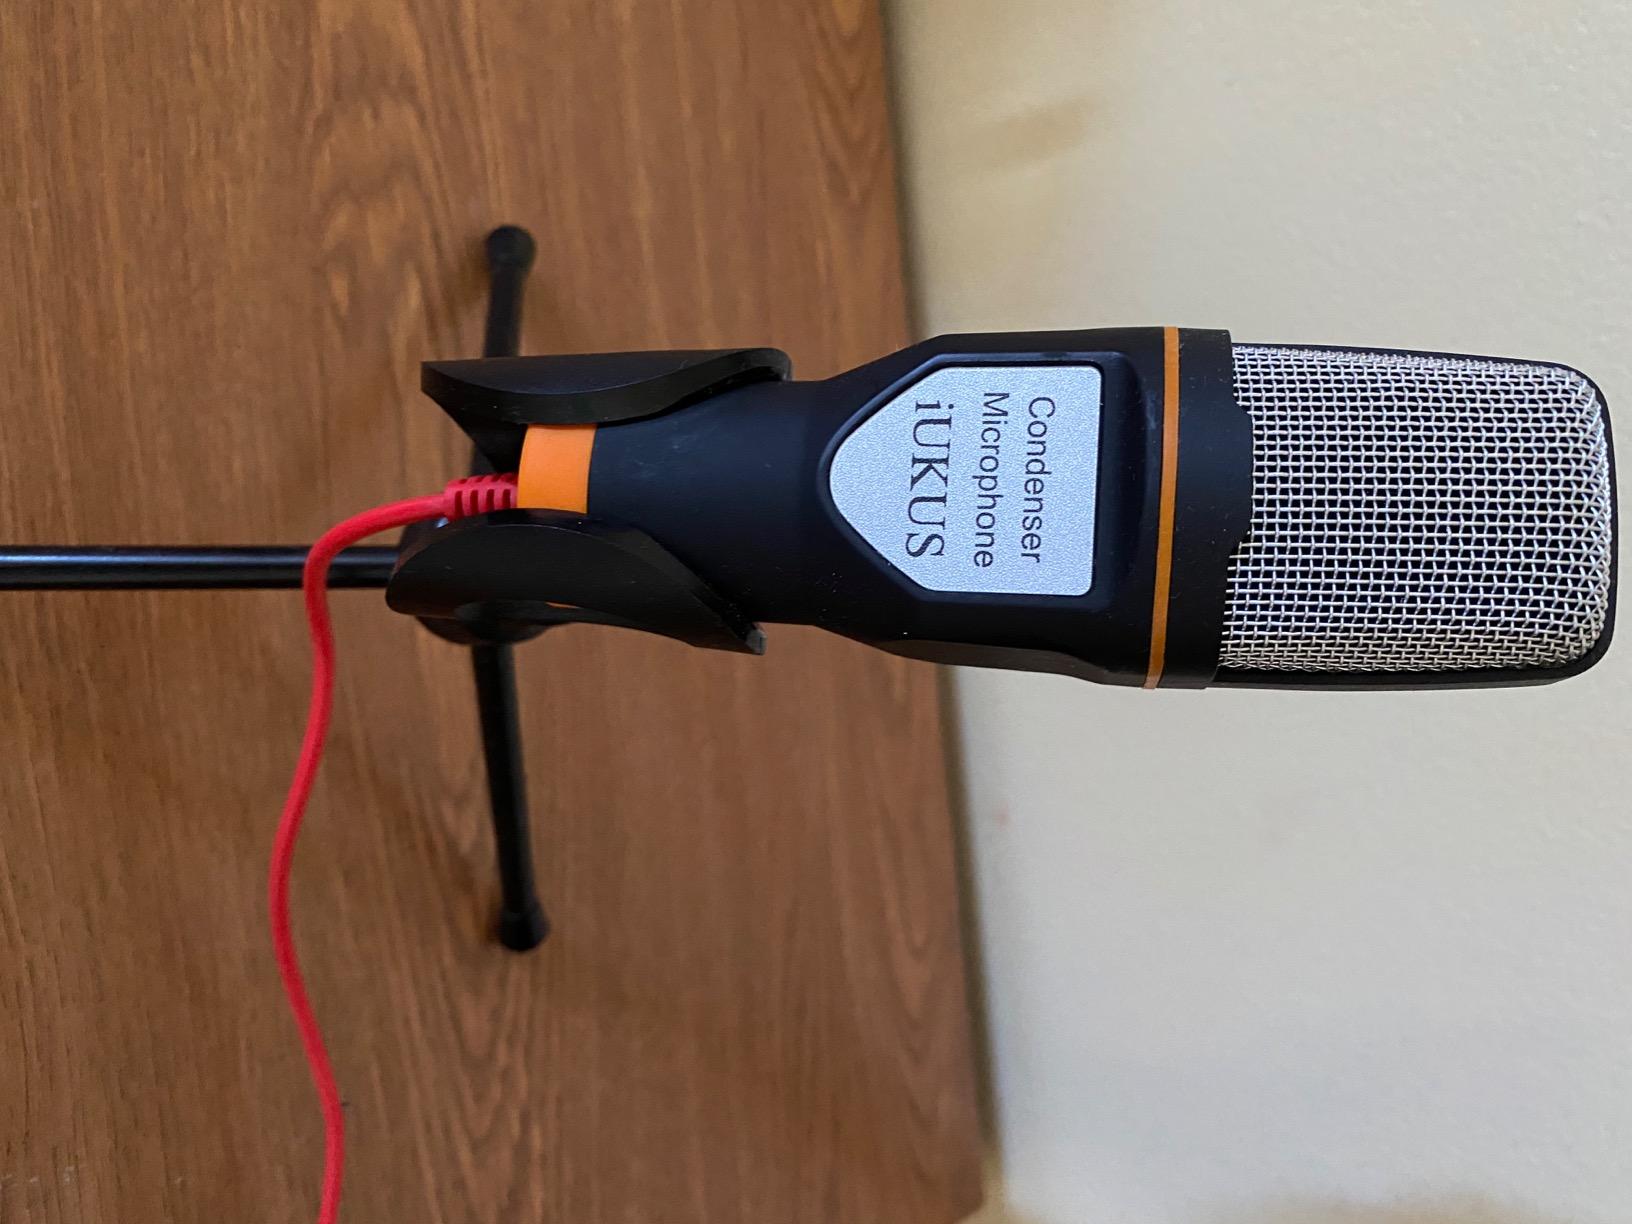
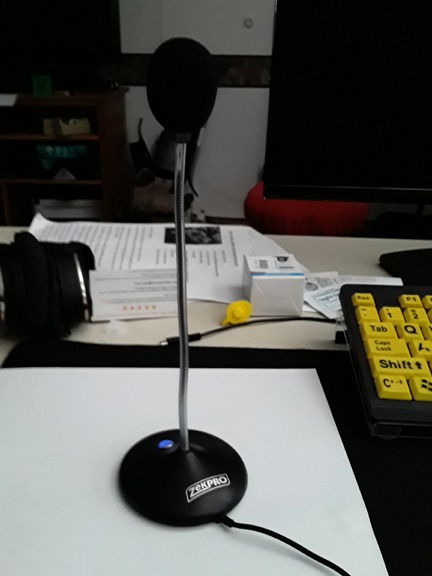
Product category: microphone
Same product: no